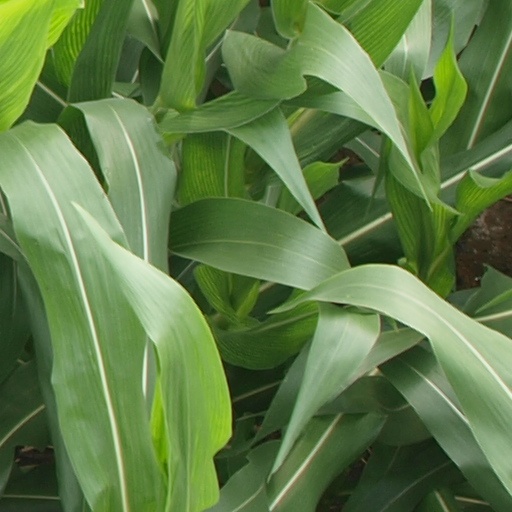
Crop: maize; corn